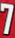
Number: 7